Prudential Center

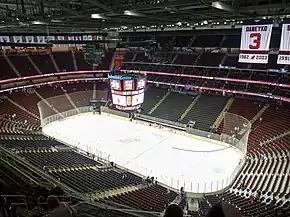
a view of the ice from Section 232 following a New Jersey Devils game on December 10, 2009

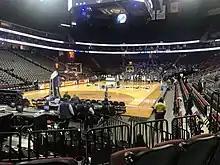
The Seton Hall Pirates warming up at the Prudential Center in November 2021

The Prudential Center primarily serves as the home arena for the New Jersey Devils, a National Hockey League franchise. The team previously played at Meadowlands Arena from 1982 to 2007. The arena also became the home arena for the New York Sirens of the Professional Women's Hockey League starting with the 2024–2025 season. The Prudential Center is also the home court of the NCAA's Seton Hall Pirates men's basketball team, which played in the Meadowlands from 1985 to 2007. The arena also hosts select home games for the Seton Hall Pirates women's basketball team, and the NJIT Highlanders men's basketball team. The arena was a former home of the New York Titans of the National Lacrosse League until 2009, when the Titans moved to Orlando.